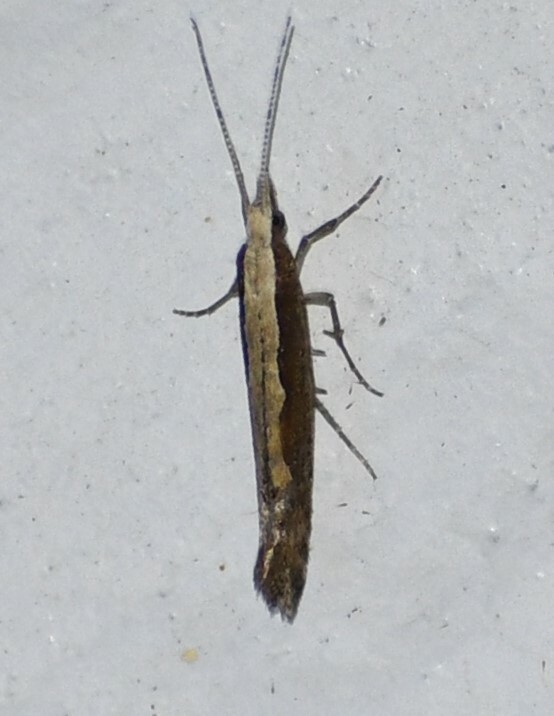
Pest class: diamondback_moth